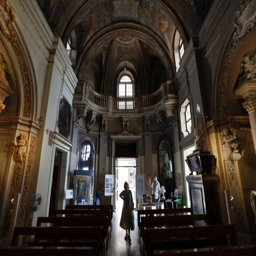
a tourist visits baroque structure .